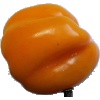
Label: yellow_pepper